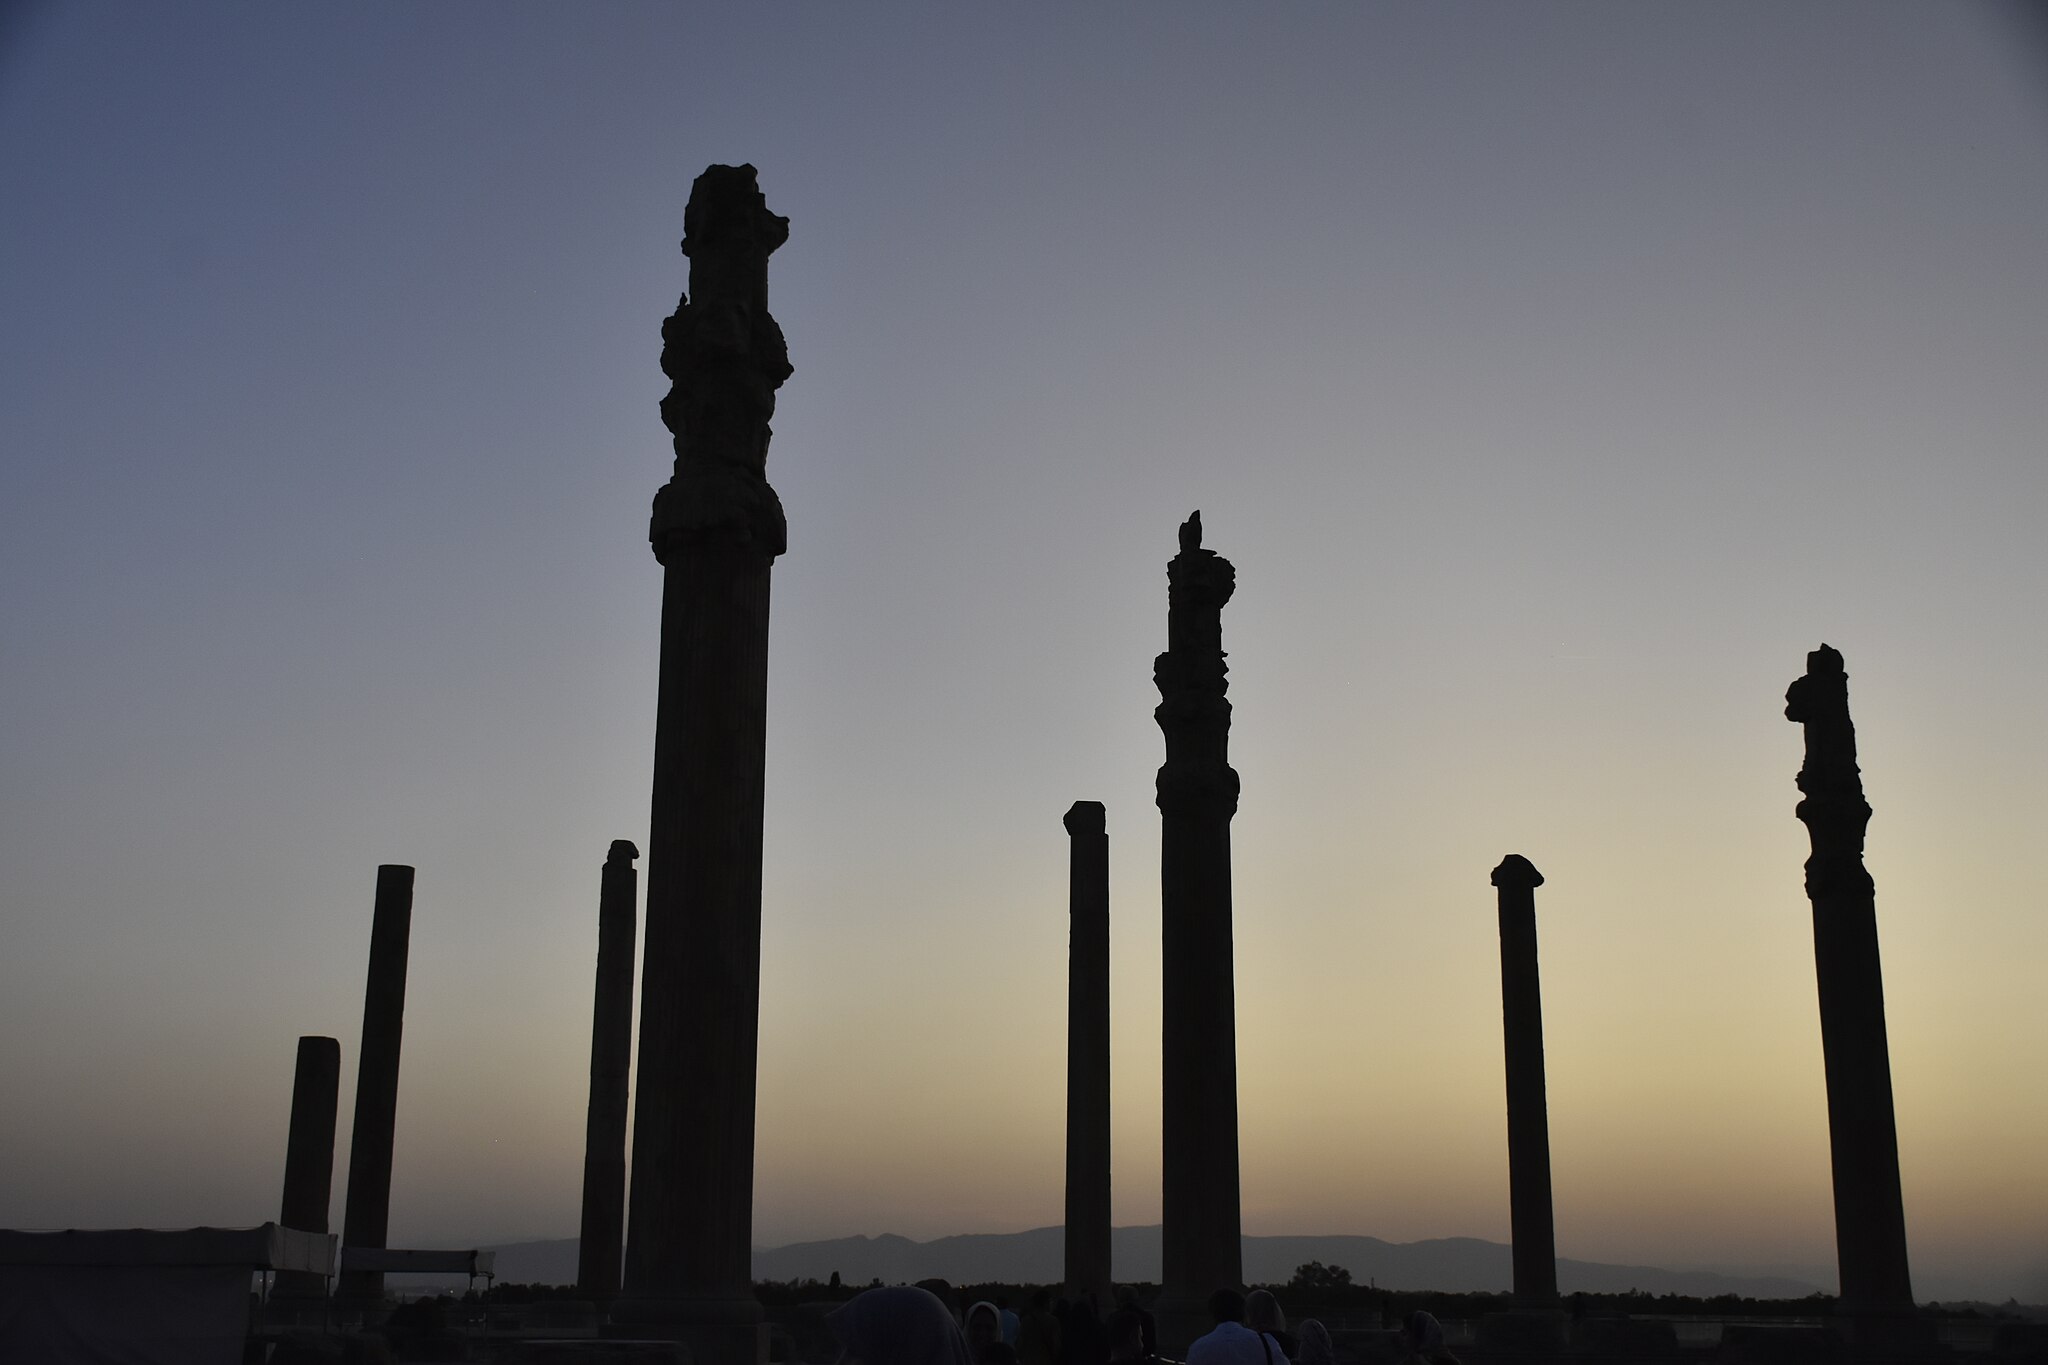
Title: تخت جمشید مرودشت شیراز 08
Date: 2019-09-15 19:15:56
Categories: Apadana of Persepolis, Images from Wiki Loves Monuments 2019, Self-published work, Cultural heritage monuments in Iran with known IDs, Uploaded via Campaign:wlm-ir, Images from Wiki Loves Monuments in Marvdasht, 2019 in Persepolis, Images from Wiki Loves Monuments 2019 in Iran, Iran photographs taken on 2019-09-15